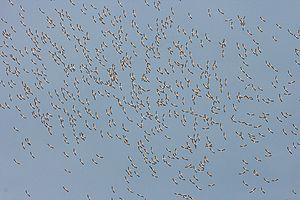
La Cigogne blanche est une grande espèce d'oiseaux échassiers de la famille des Ciconiidés. Son plumage est principalement blanc, avec du noir sur les ailes. Les adultes ont de longues pattes rouges et un bec rouge long et droit, et mesurent en moyenne 100 à 115 cm du bout du bec au bout de la queue, avec une envergure comprise entre 155 et 215 cm. Son espérance de vie est de 20 à 30 ans.